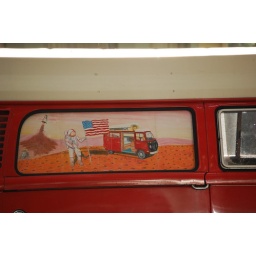
VW van with a cool painting in the window